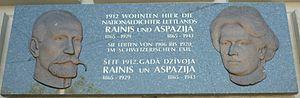
Rainis, pseudonyme de Jānis Pliekšāns - est un écrivain et poète letton, surnommé le « Goethe letton » en raison de l'ampleur de son œuvre.